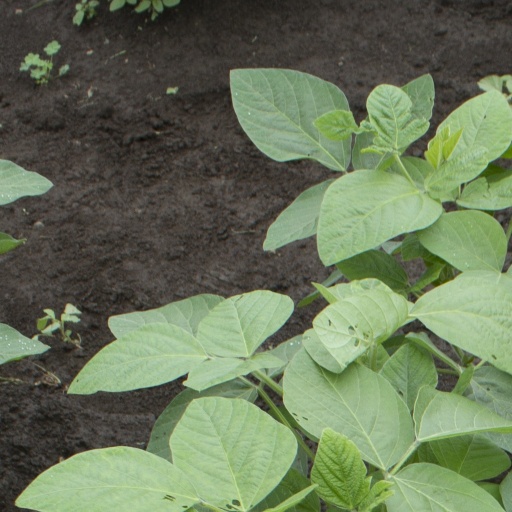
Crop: soybean